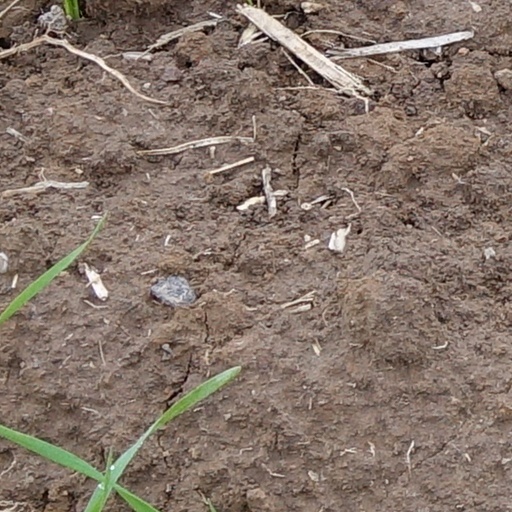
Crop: wheat